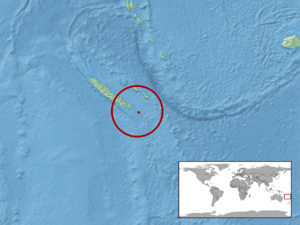
Phoboscincus bocourti est une espèce de sauriens de la famille des Scincidae.